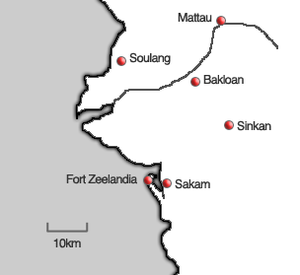
L’île de Taïwan, historiquement connue sous le nom de Formose, est une colonie néerlandaise, établie par la compagnie néerlandaise des Indes orientales en 1624. Elle est assiégée en 1661 par Koxinga pour le royaume de Tungning avant d'être prise en 1662.